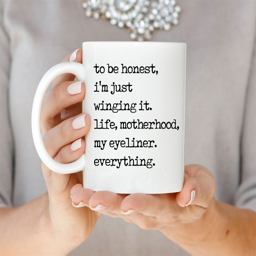
you are going to love starting your day with our mugs !